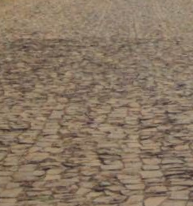
Surface type: sett